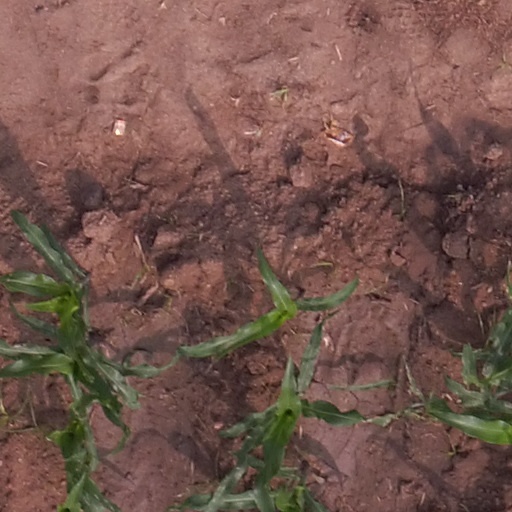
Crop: maize; corn